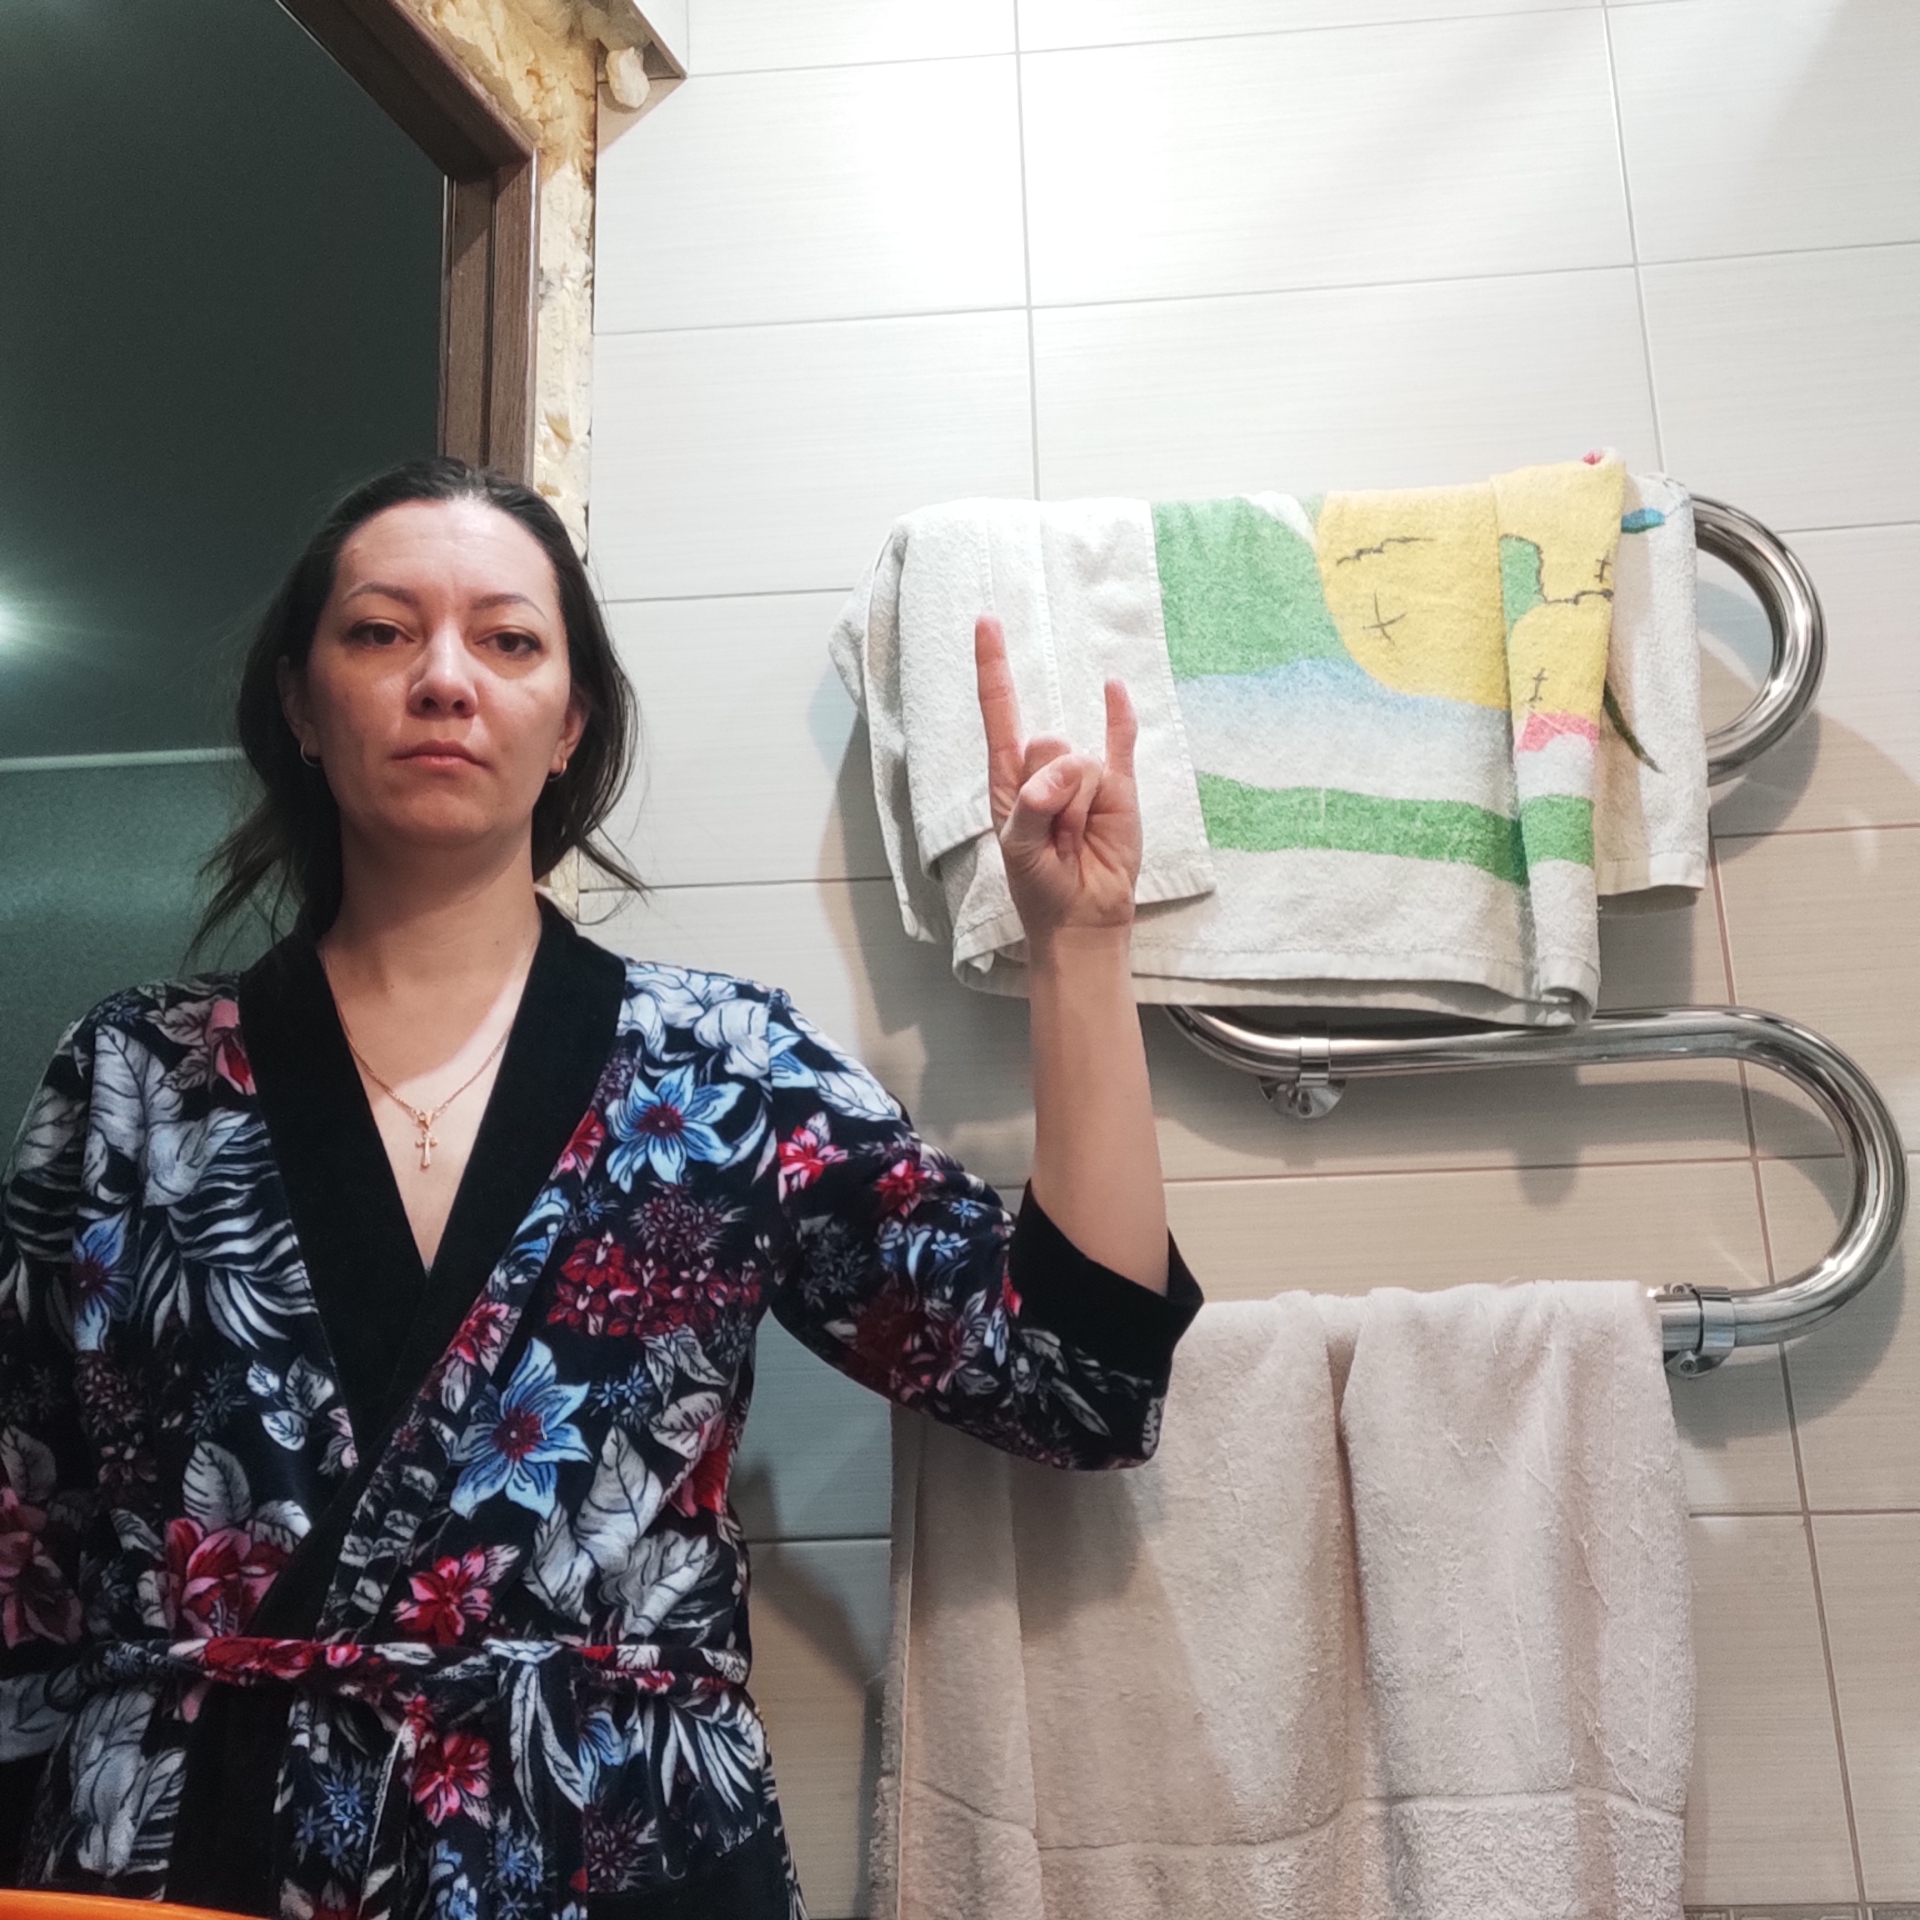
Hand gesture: rock